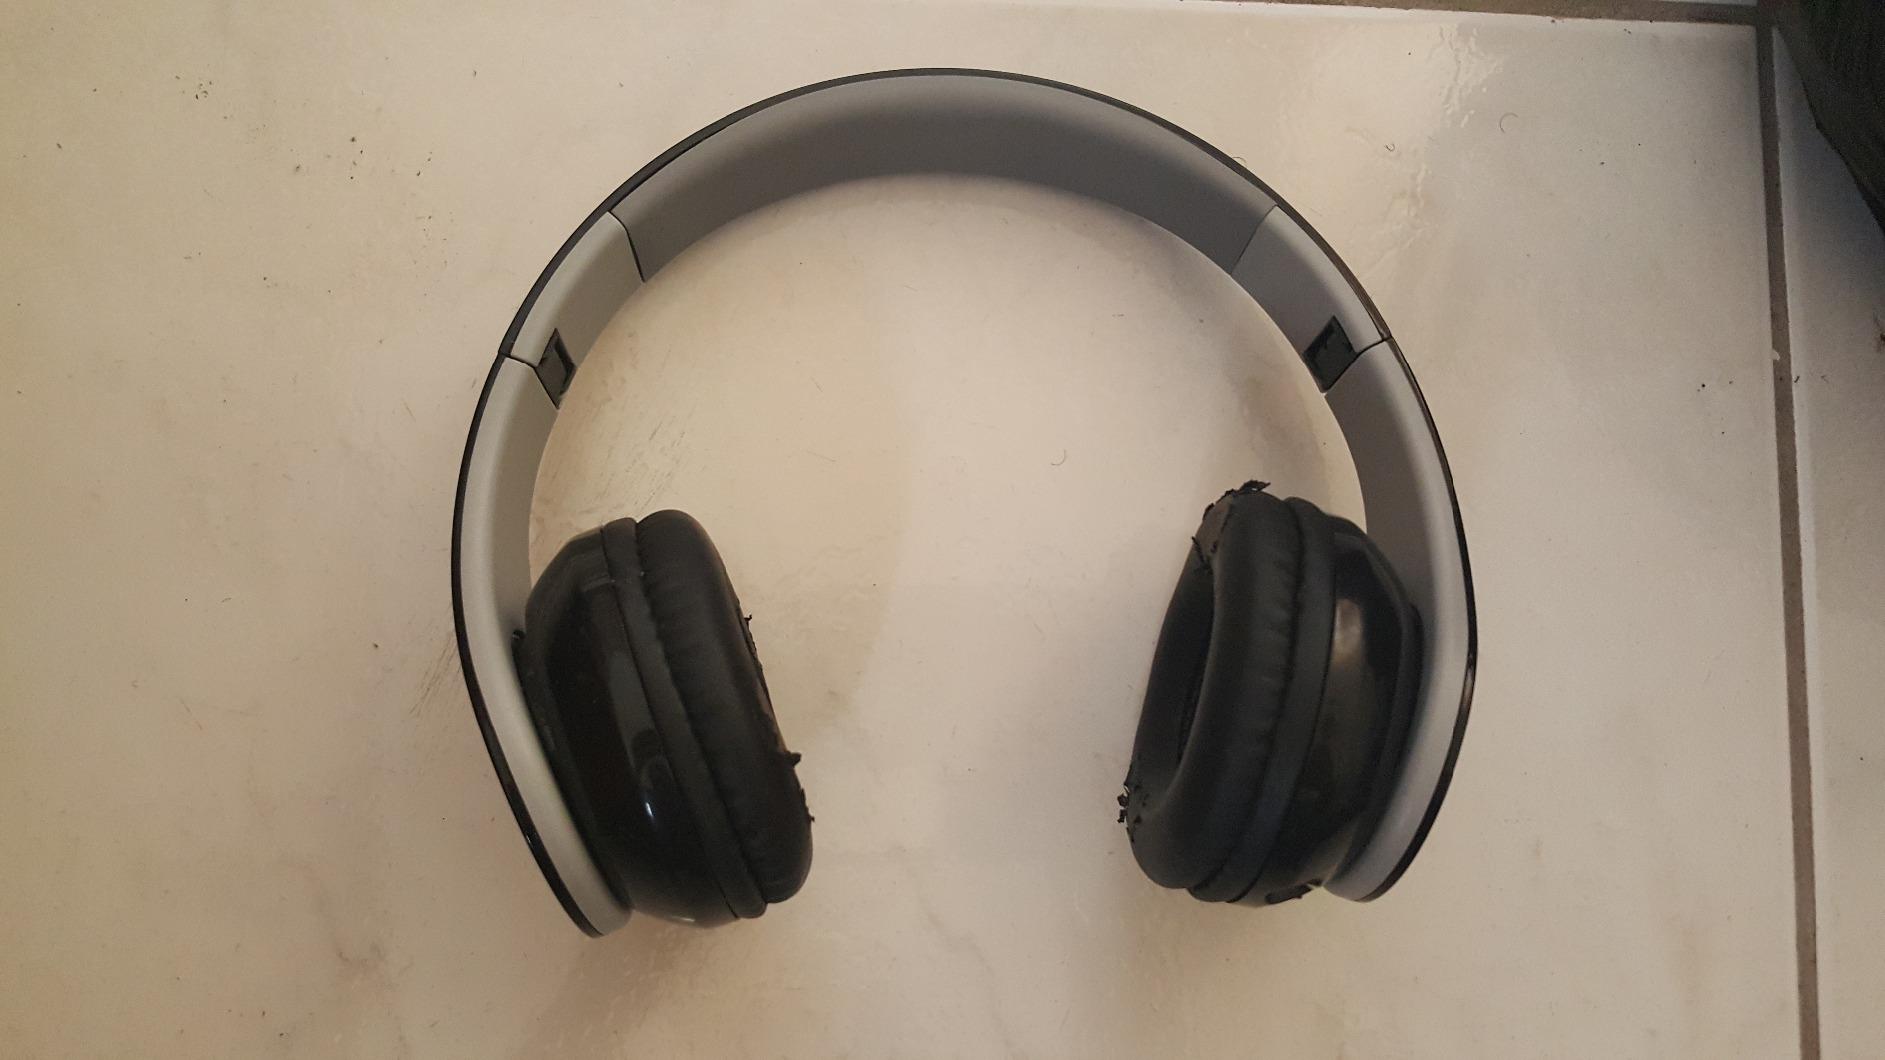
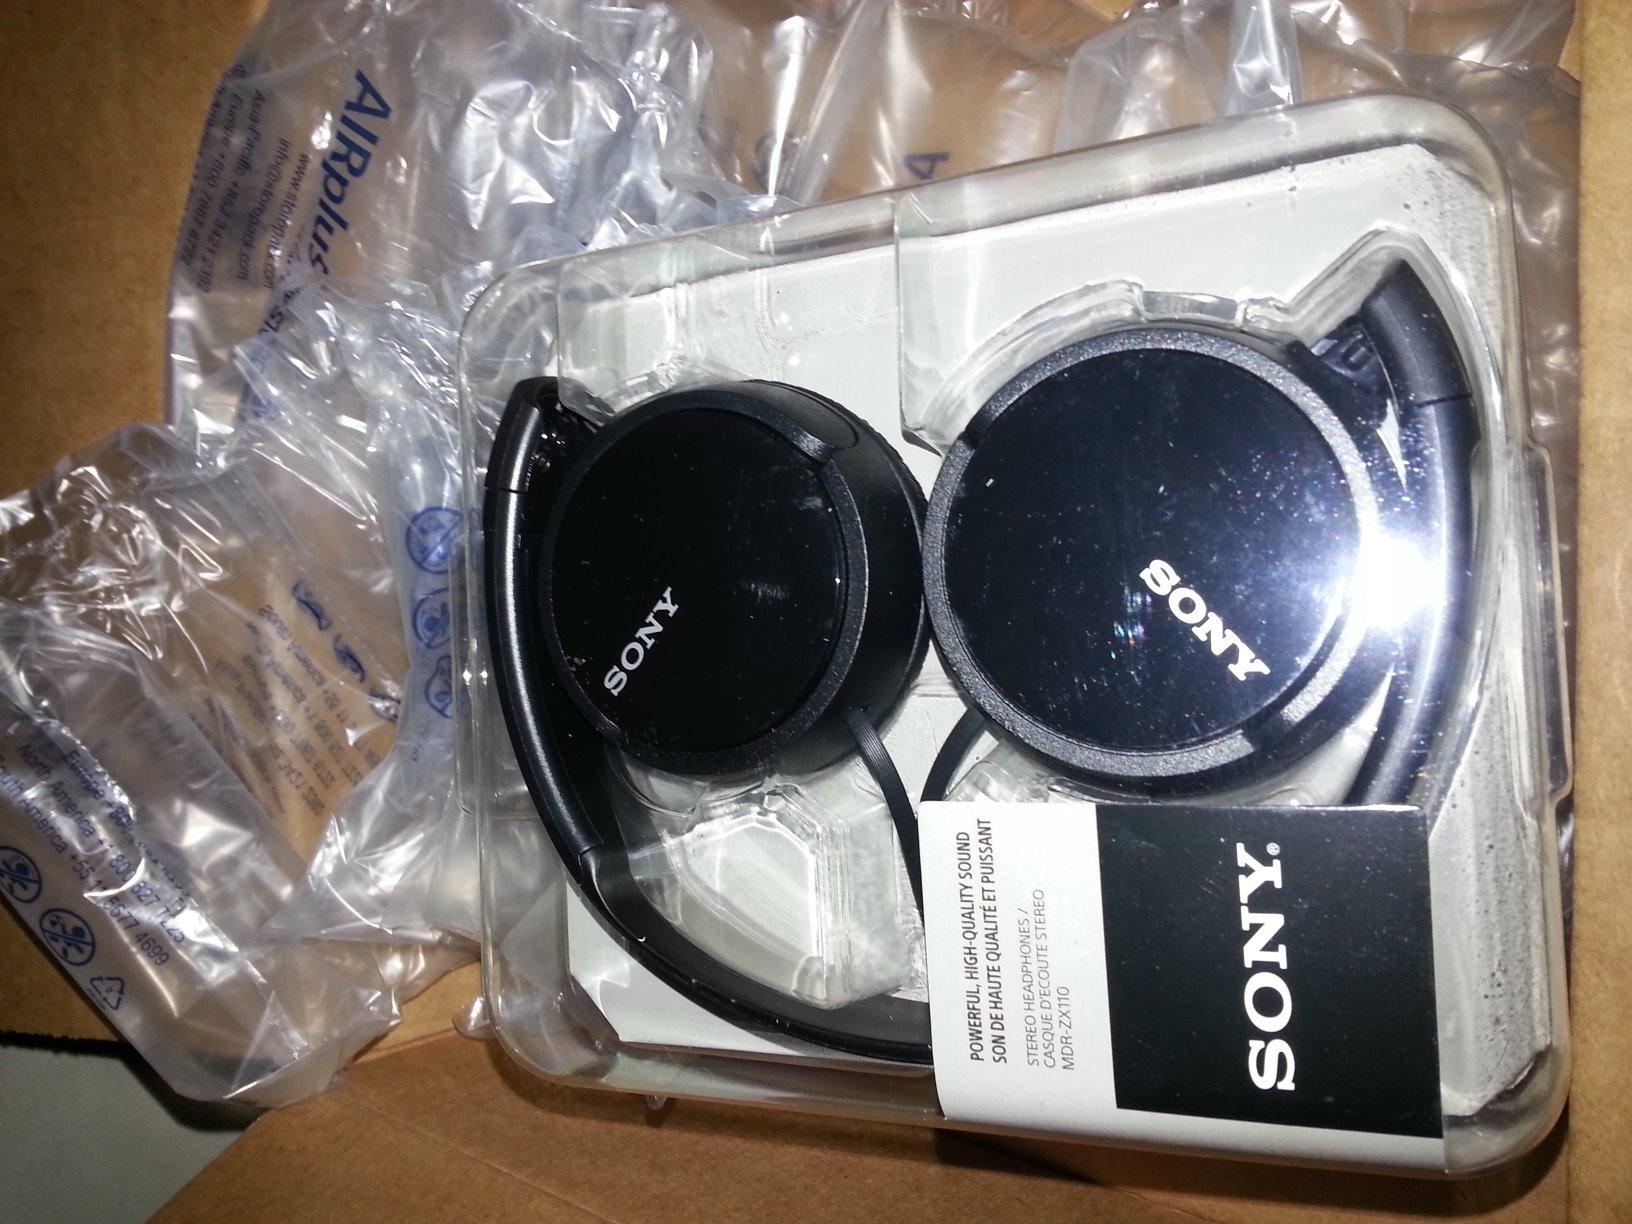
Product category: headphones
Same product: no